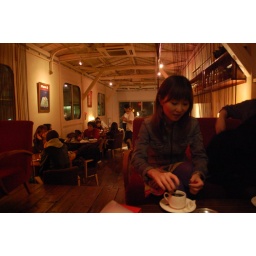
Some random coffee house in Shibuya. Apparently open til around 4 am or so, when trains start running again